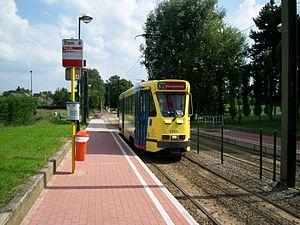
Un tram de type 7100 de la ligne 39 en station origine de Ban Eik et en direction de Montgomery
La ligne 39 du tramway de Bruxelles est une ligne de tramway créée le 19 avril 1968, qui relie Montgomery à Ban Eik.
Les PCC 7000 étaient, au début des années 2000, les plus vieux véhicules encore en service commercial de la Société des transports intercommunaux de Bruxelles. Ils ont circulé jusqu'au 12 février 2010.